The Charge of the Gauchos

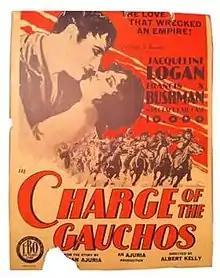

The Charge of the Gauchos (Argentine title: Una nueva y gloriosa nación) is a 1928 American-Argentine silent historical film directed by Albert H. Kelley and starring Francis X. Bushman, Jacqueline Logan, and Guido Trento. Bushman plays Manuel Belgrano, one of the leaders of the 1810 May Revolution. The film's Spanish title refers to a line from the Argentine national anthem. It was made as a patriotic endeavor designed to boost the small Argentine film industry, but with enough action and romance to appeal to international audiences particularly in the UK and the United States. The film was also released under the title "The Beautiful Spy".